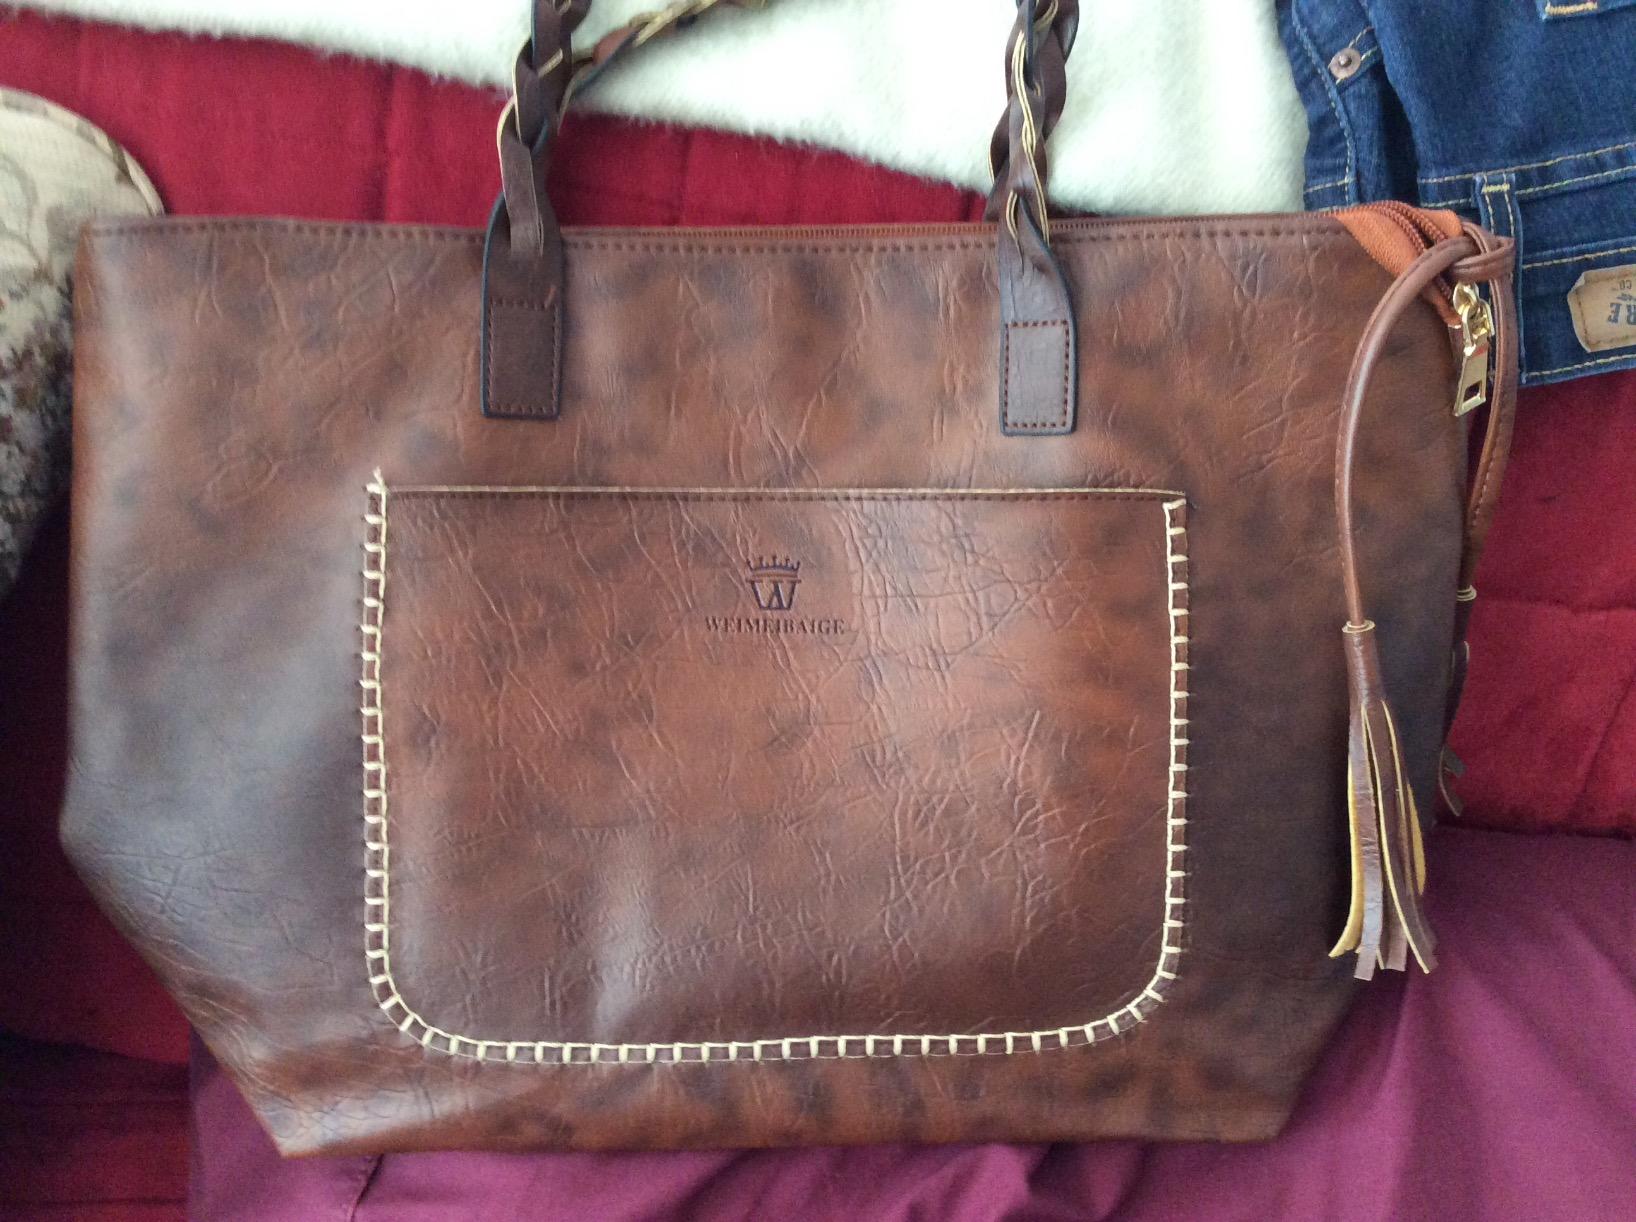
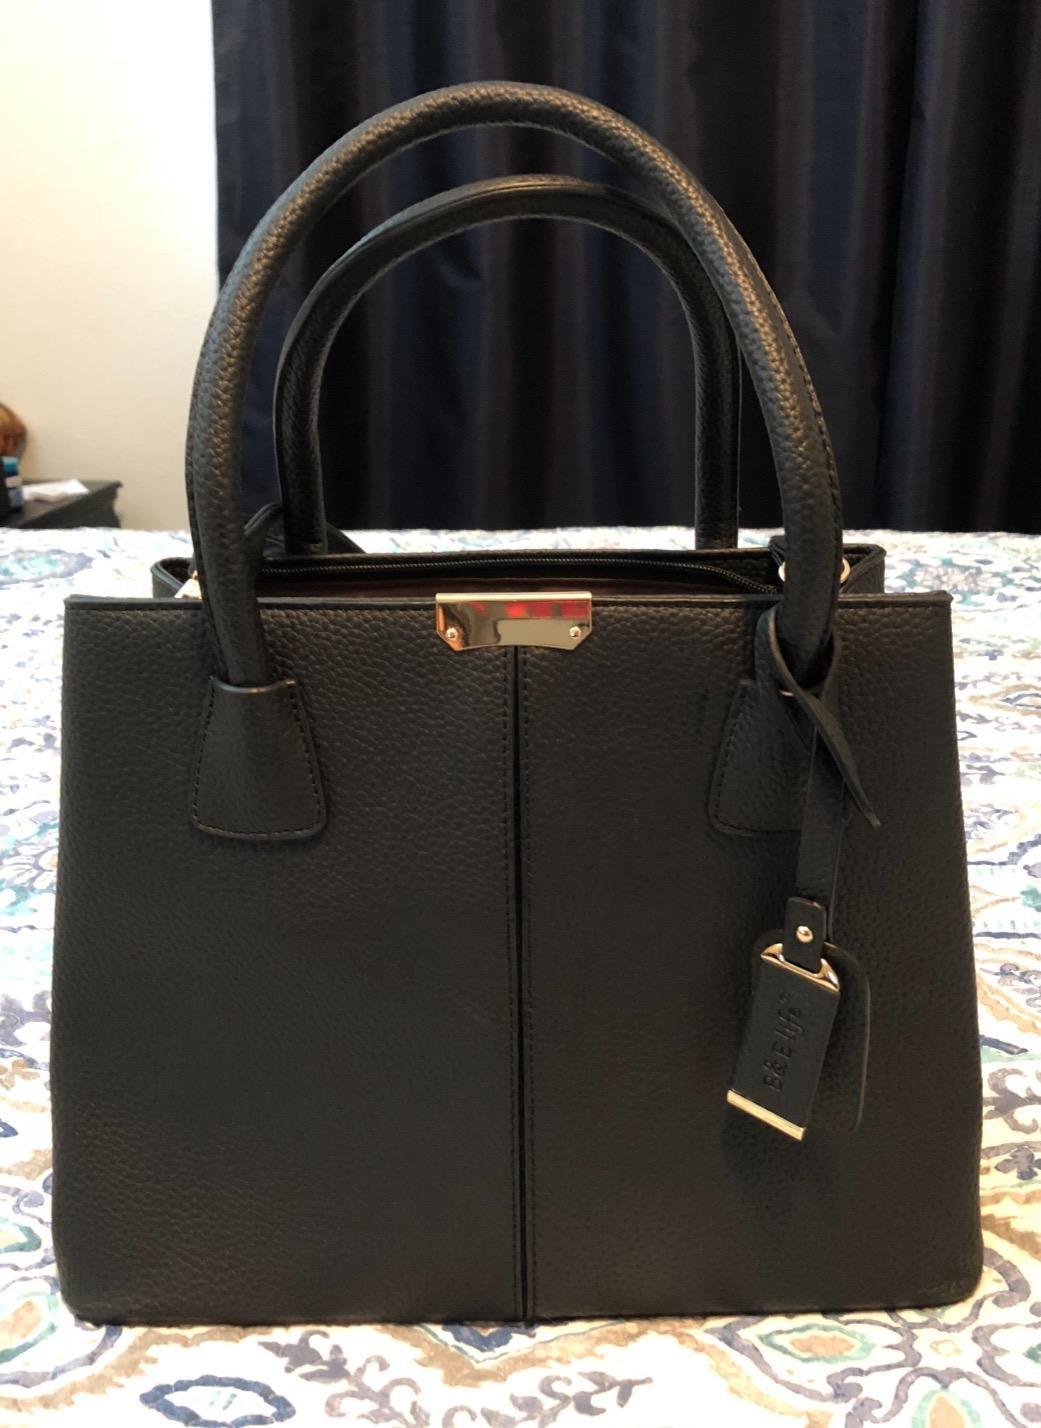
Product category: accessories_handbag
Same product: no